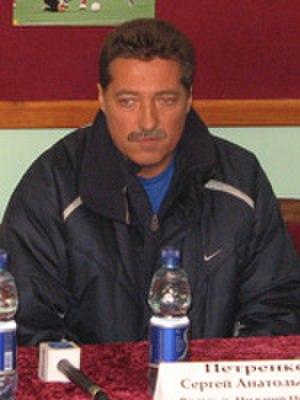
Sergueï Anatoliévitch Petrenko est un footballeur russe puis reconverti entraîneur, né le 7 juillet 1955 à Moscou en Union soviétique.